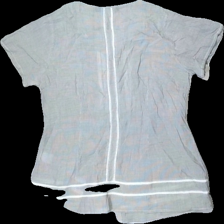
View: back
Type: Blouse
Category: Ladies
Brand: Not in the list
Brand text on label: Pret
Colors: Grey, White
Material: 100% cotton
Pattern: Striped
Cut: Regular
Size: 44
Season: All
Price range: <50
Recommended usage: Reuse
Comment: washed out